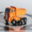
Label: truck